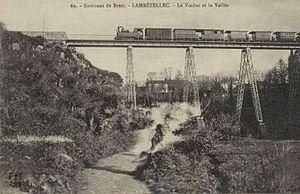
Lambézellec est une ancienne commune du Finistère située au nord de Brest. Initialement paroisse de grande superficie, elle fut peu à peu grignotée par Brest avant de fusionner avec cette dernière le 28 avril 1945. Elle forme depuis cette date un quartier de la ville de Brest.
Les chemins de fer départementaux du Finistère forment un ancien réseau ferroviaire départemental à voie métrique. Composé